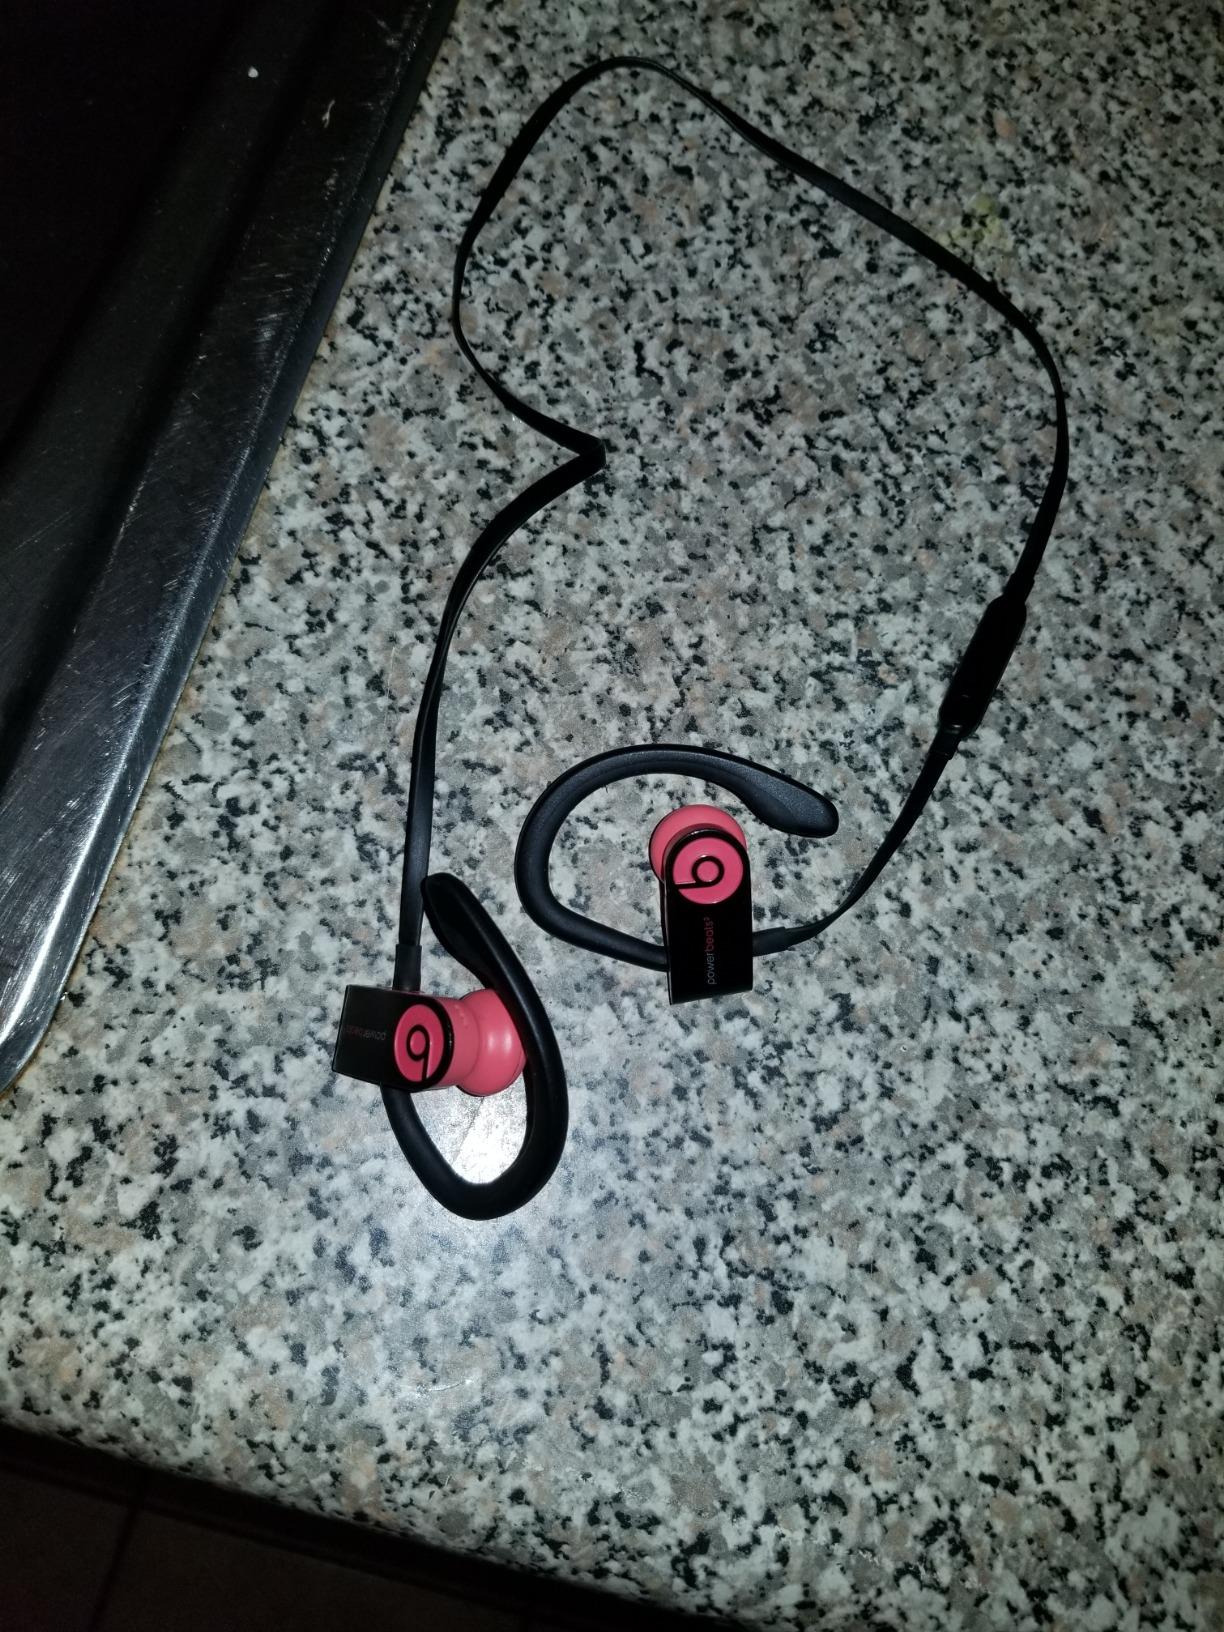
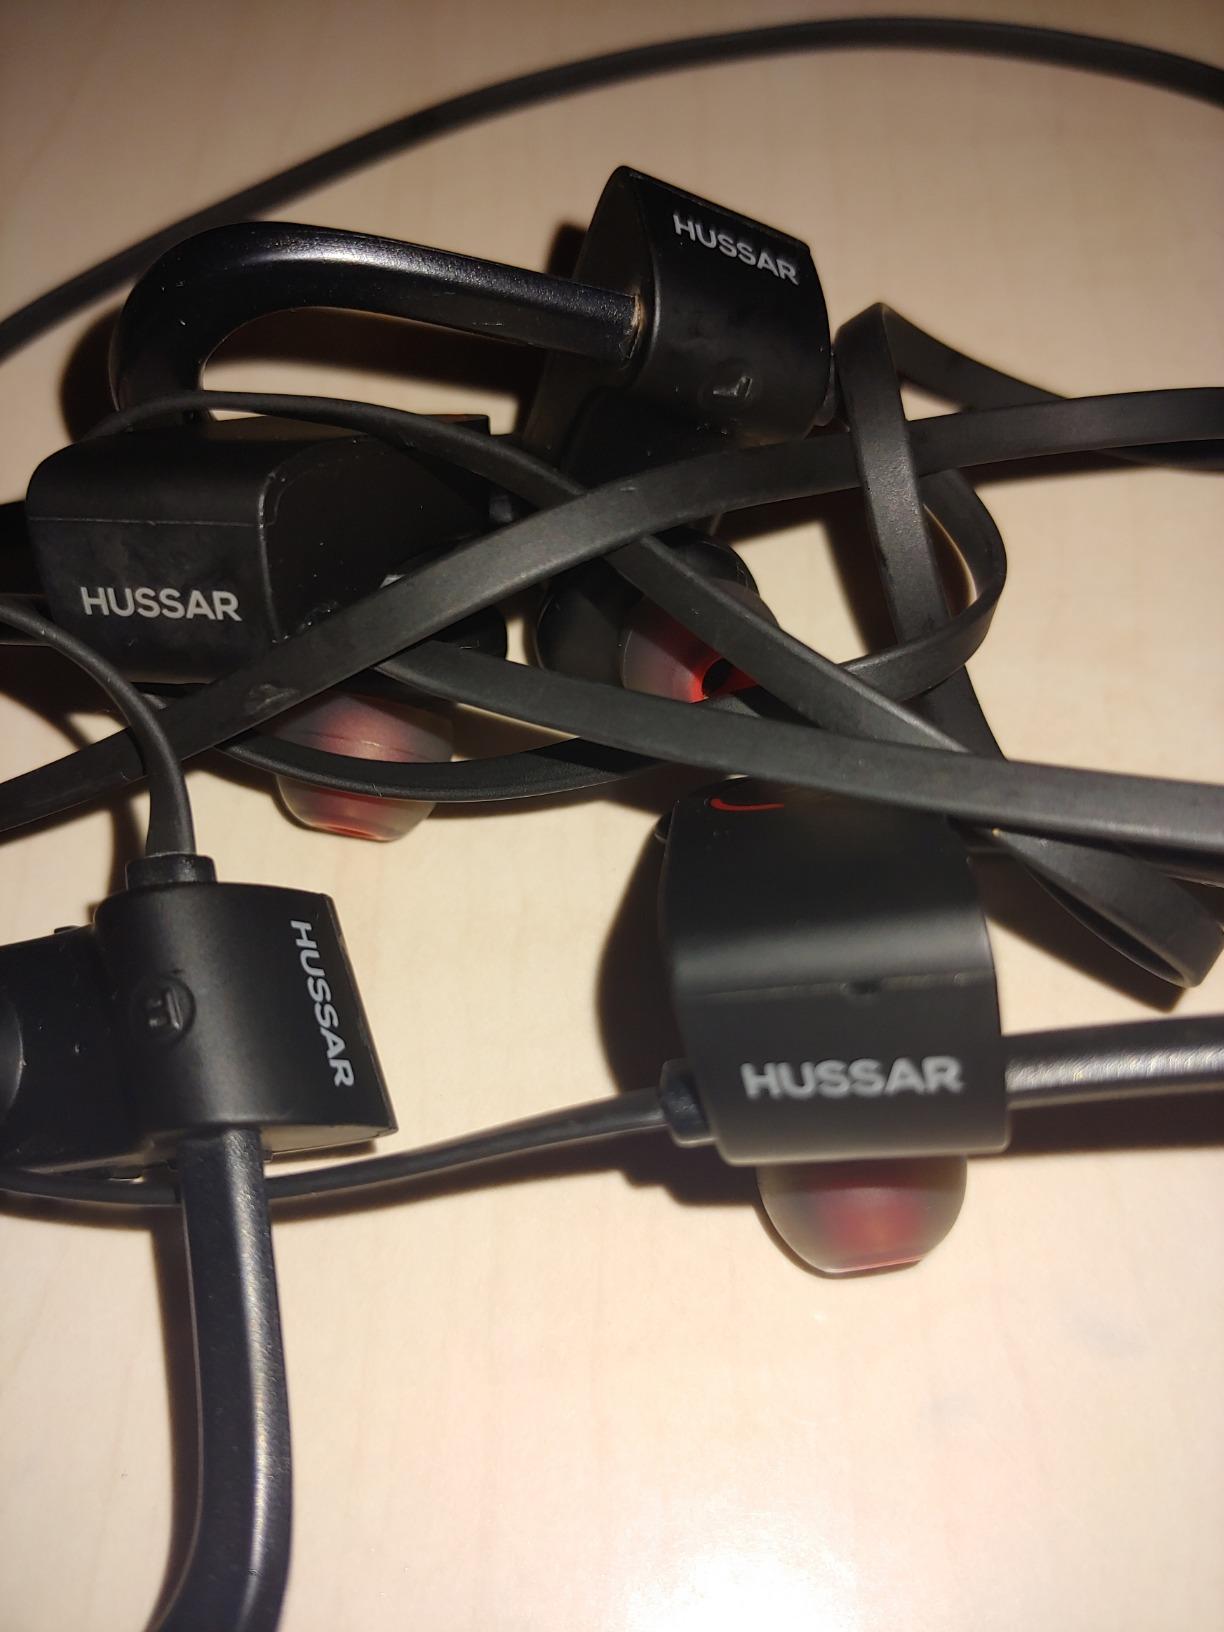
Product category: headphones
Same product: no